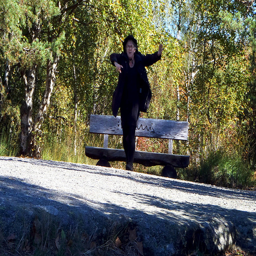
A  middle aged woman running away from a bench
A woman jumping up from a wooden park bench.
A person running down a tree lined path.
A woman on a trail is running and in the background is a park bench.
A lady wearing all black is dancing in the park.